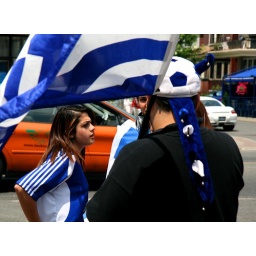
spontaneous street party for the greek fans on the danforth after a world cup victory over nigeria 2 -1...